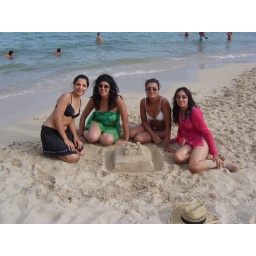
building sandcastles in the sand